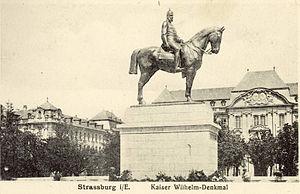
Statue équestre de Guillaume 1er d'Allemagne à Strasbourg. Place de l'empereur (aujourd'hui place de la république)
La place de la République est située dans le quartier de la Neustadt à Strasbourg.
La Neustadt, également appelée quartier allemand ou quartier impérial, est l'extension de la ville de Strasbourg réalisée par les autorités allemandes pendant la période de cession de l'Alsace-Lorraine.